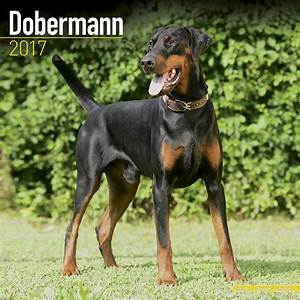
Label: dog